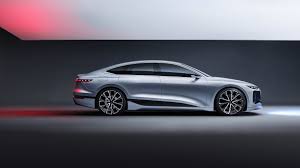
Label: noambulance